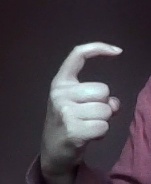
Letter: ra